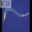
Label: worm